Polish Lowland Sheepdog

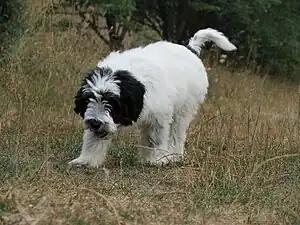
A 3-month-old male puppy

The Polish Lowland Sheepdog can compete in dog agility trials, obedience, Rally obedience, showmanship, flyball, tracking, and herding events. Herding instincts and trainability can be measured at noncompetitive herding tests. PONs that exhibit basic herding instincts can be trained to compete in herding trials.